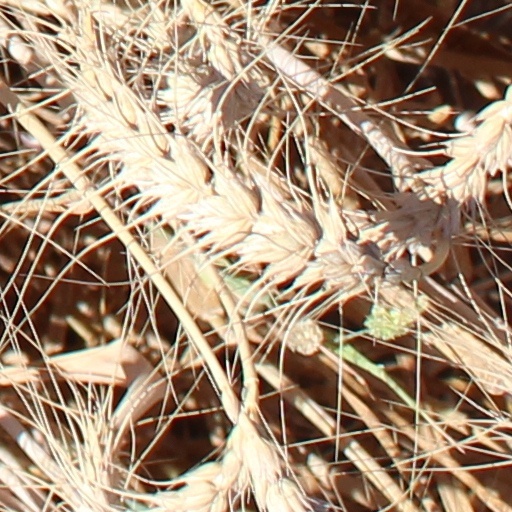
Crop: wheat